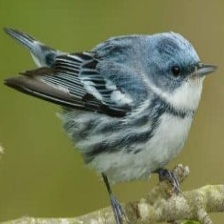
Species: CERULEAN WARBLER
Scientific name: SETOPHAGA CERULEA